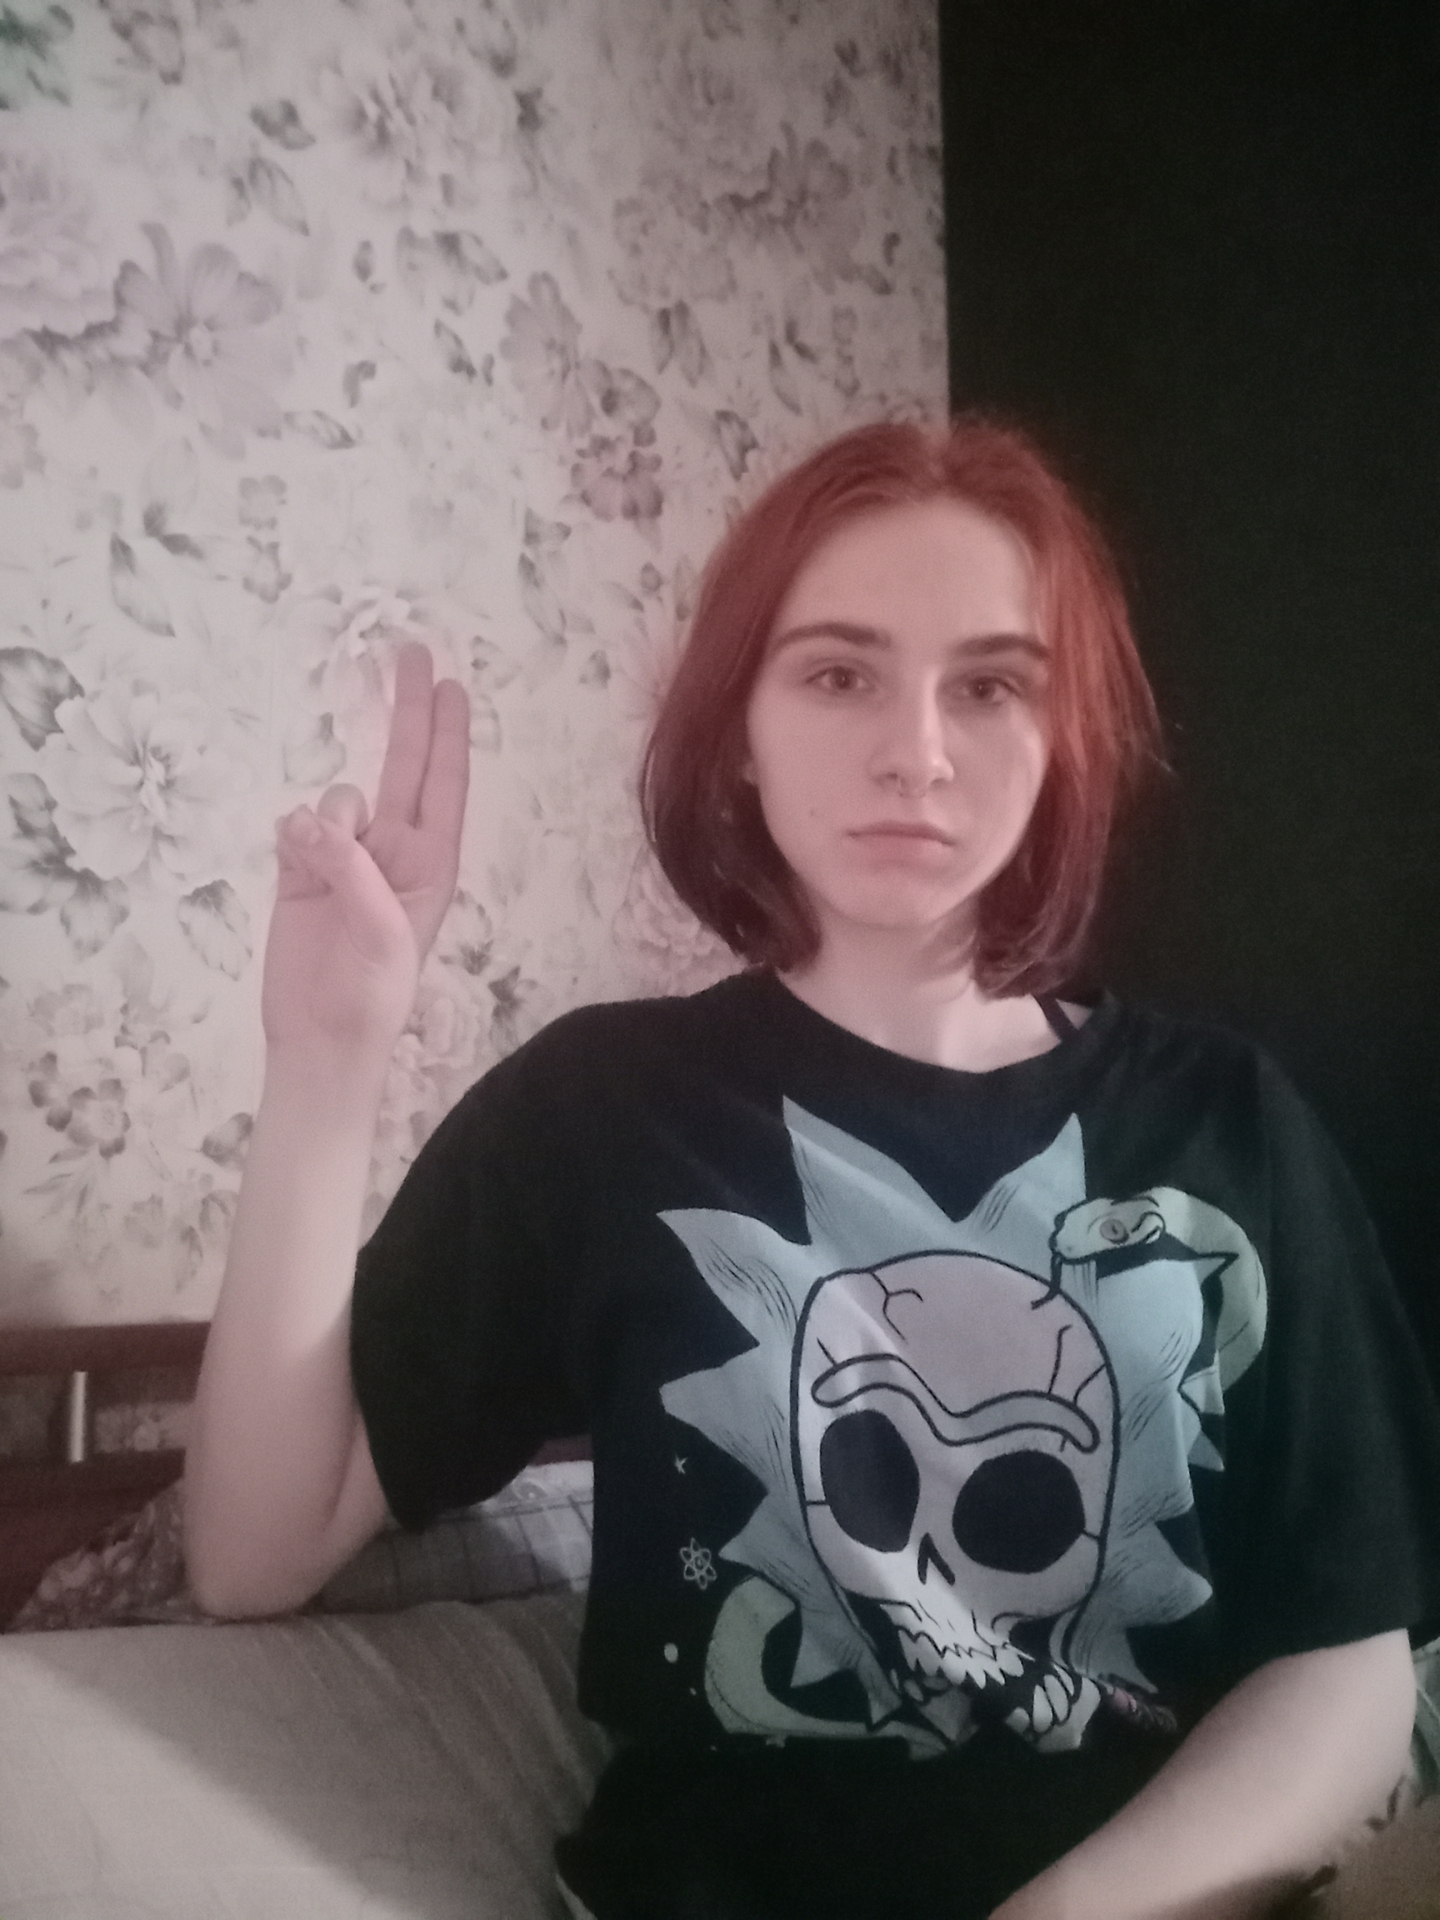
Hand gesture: two_up